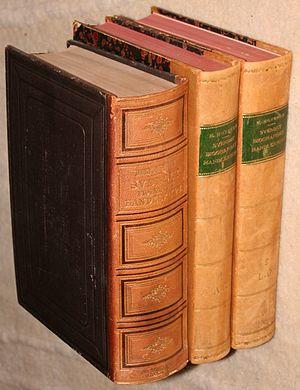
Le Svenskt biografiskt handlexikon est un dictionnaire compact de biographies suédoises publié pour la première fois en 1873-1876 par le médecin et antiquaire Herman Hofberg. La seconde édition mise à jour a été publiée en 1906, sous la direction de Frithiof Heurlin, Viktor Millqvist, et Olof Rubenson. La seconde édition, en deux volumes et 1 445 pages, contient 4 419 articles sur des familles et individus, « hommes et femmes suédois renommés de la réformation jusqu'au temps présent », et plus de 3 000 portraits.